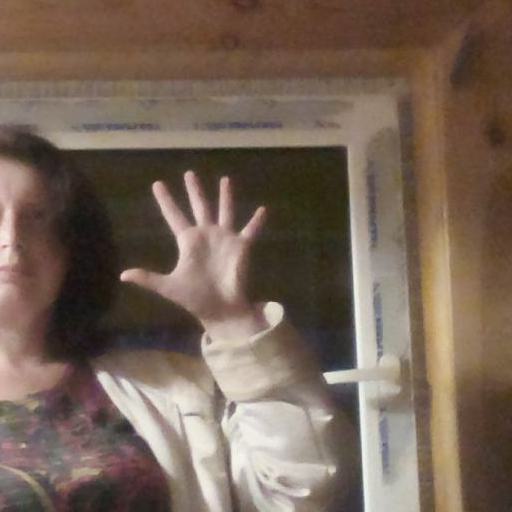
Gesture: palm